Shenington

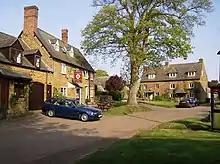
Part of the village green, with the Bell Inn on the left

Shenington has one public house, The Bell. A date stone over its front door records that it was built in 1700.